Baltic Slavic piracy

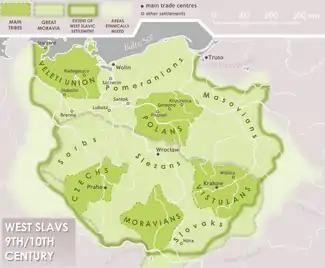
The West Slavs in the 9th–10th centuries

During this time period it is known that the Slavs crossed paths with the Danes. The Slavs of the Baltic had engaged in piratical activity before, while the Danes felt that trade and piracy went hand in hand.